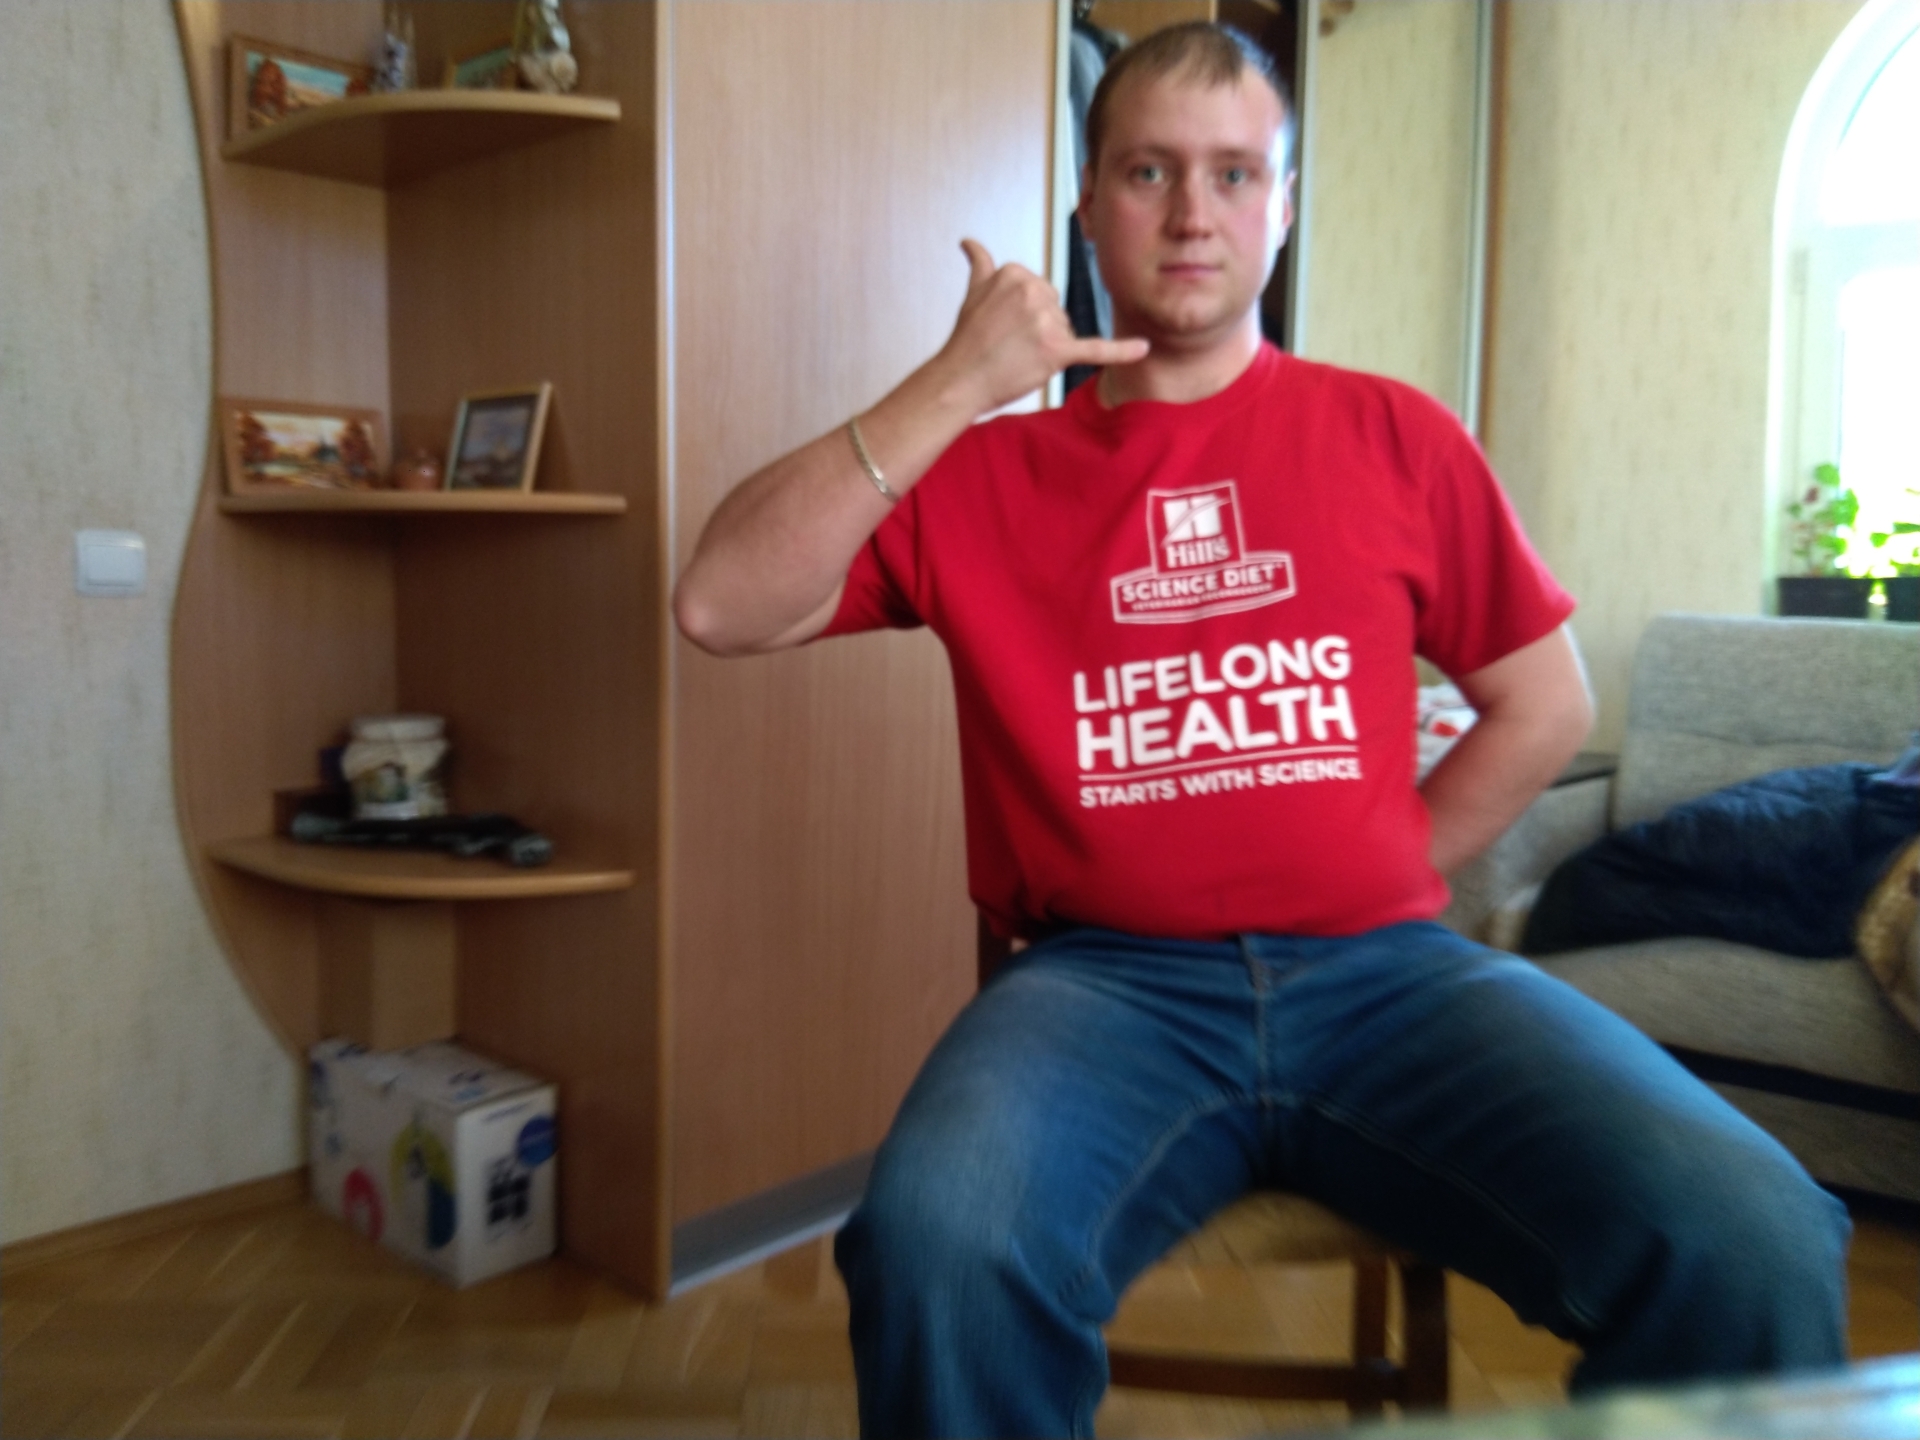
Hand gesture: call